Traditional Ukrainian wedding

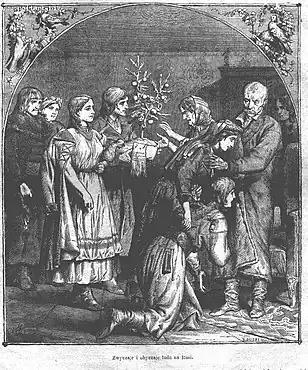
Ukrainian wedding

On Saturday evening, people were making «hiltse» (other names are «vyltse», «viltse», «tree», «rishchka») – a small Ukrainian ritual tree or branch which was decorated with flowers, it was also accompanied by songs, dances and supper. On the same day, women were baking korovai which was decorated with dough birds and flowers. Hiltse (sacred tree) was stuck into bread and decorated with candles, viburnum, gilded nuts, apples, rue, and colored candles. It was placed in the corner opposite the icons. Hiltse was decorated from top to bottom.